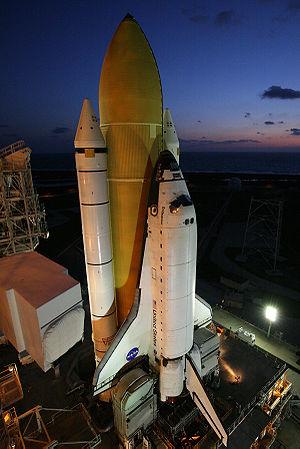
La navette spatiale américaine est un type de véhicule spatial conçu et utilisé par l'agence spatiale américaine, dont le vol inaugural remonte au 12 avril 1981 et qui est retiré du service en juillet 2011, après avoir effectué un total de 135 vols.
La navette spatiale Endeavour est la cinquième et la plus récente des navettes spatiales de la NASA.